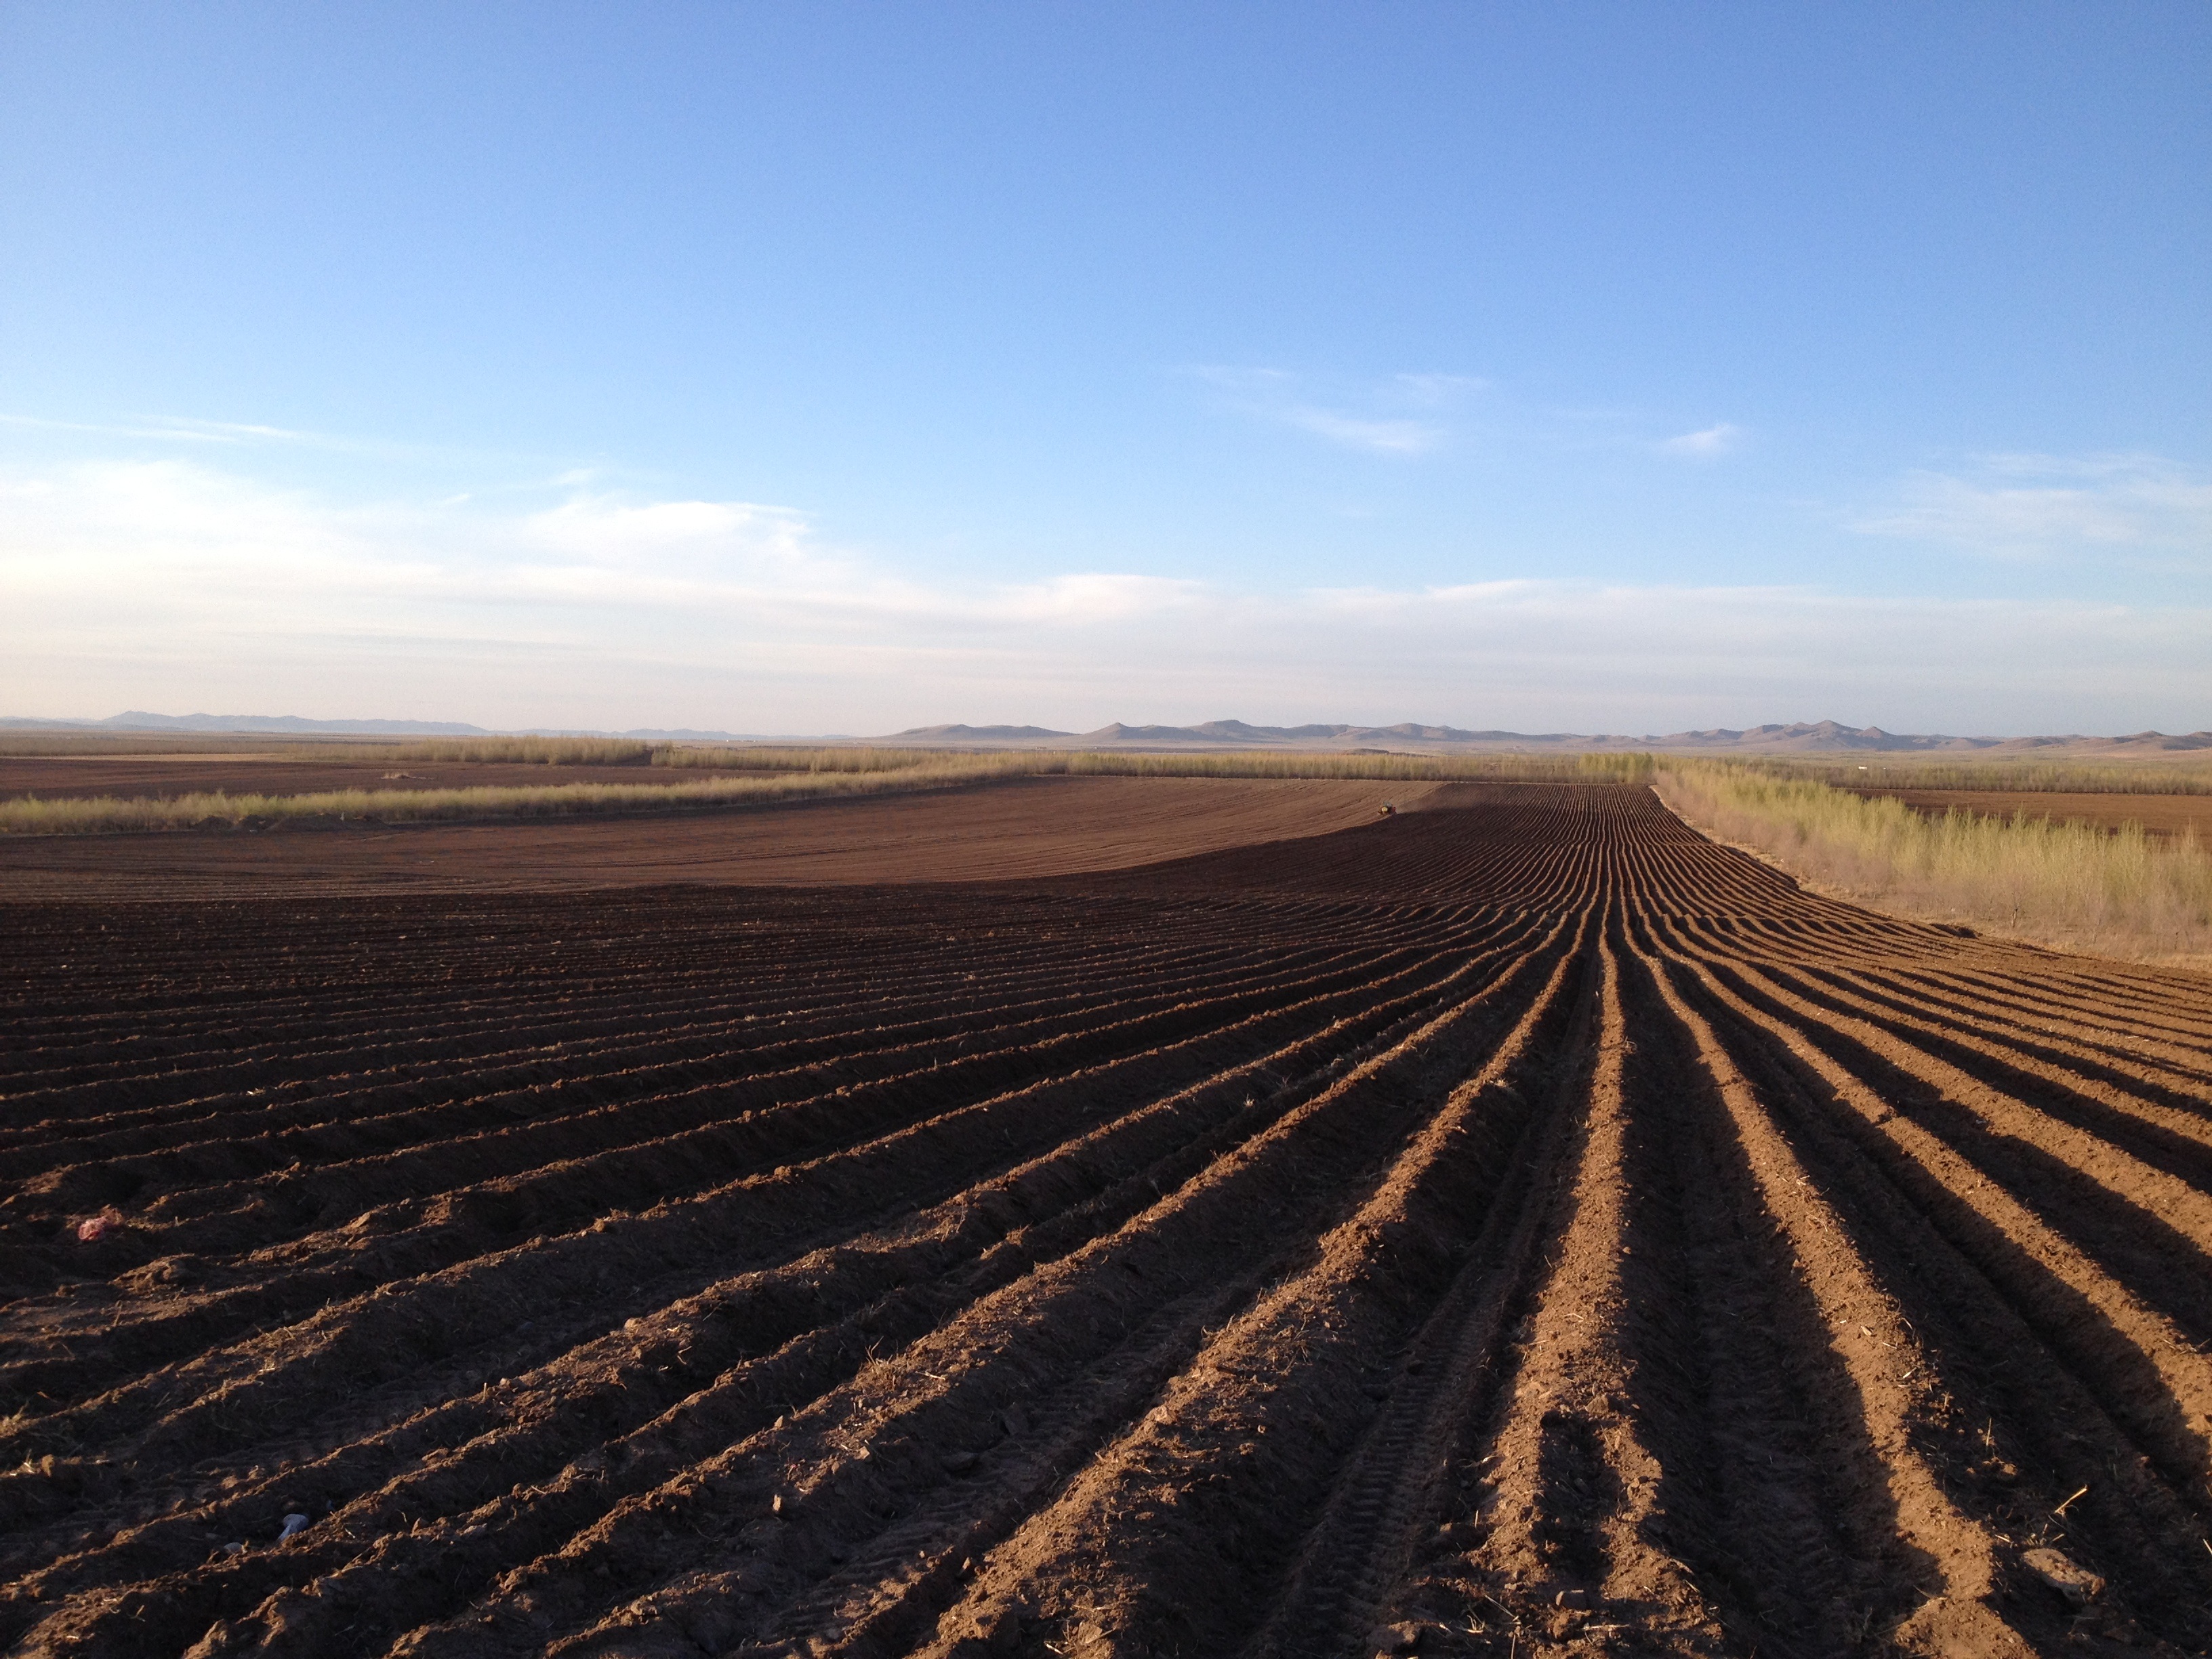
landscape, sand, horizon, sky, road, field, prairie, hill, desert, land, dirt road, soil, agriculture, plain, blue sky, grassland, plateau, sahara, steppe, rural area, natural environment, aeolian landform, grass family